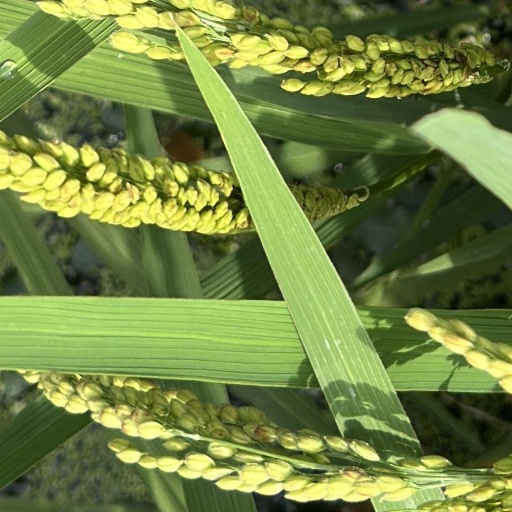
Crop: rice